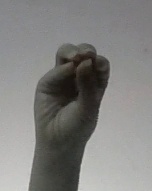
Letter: ha